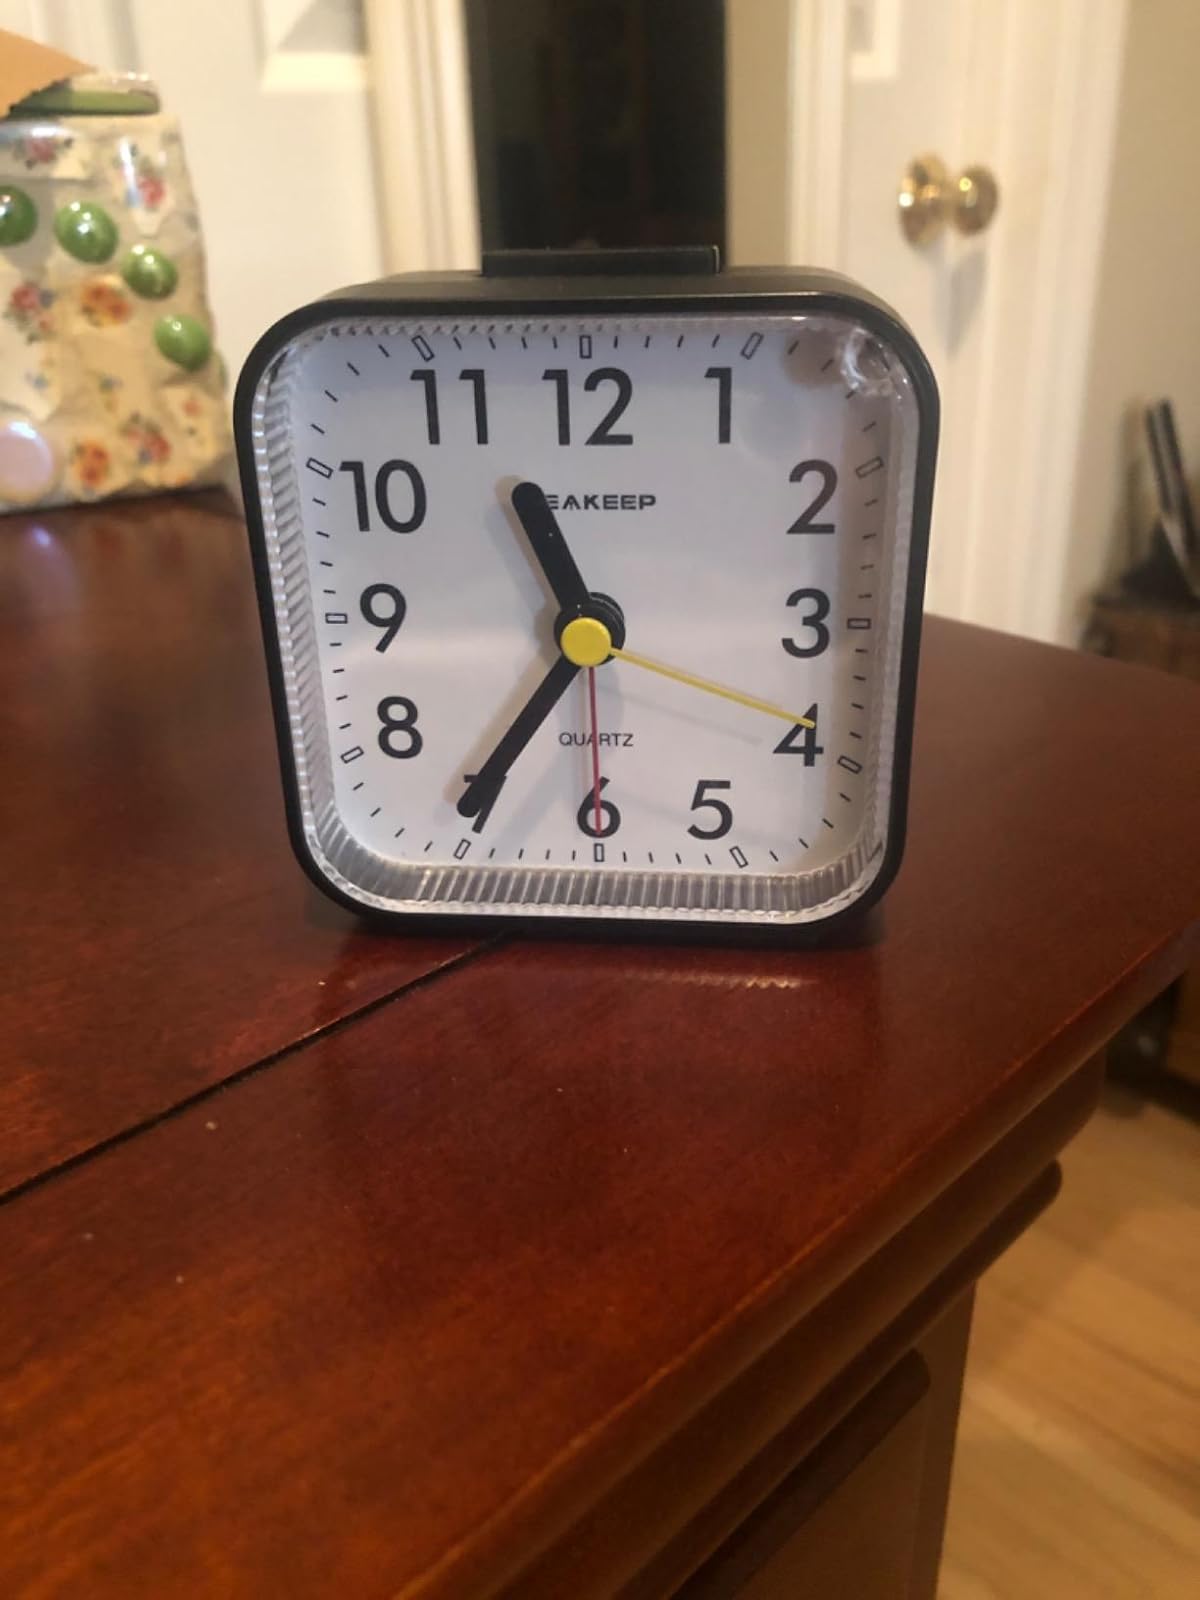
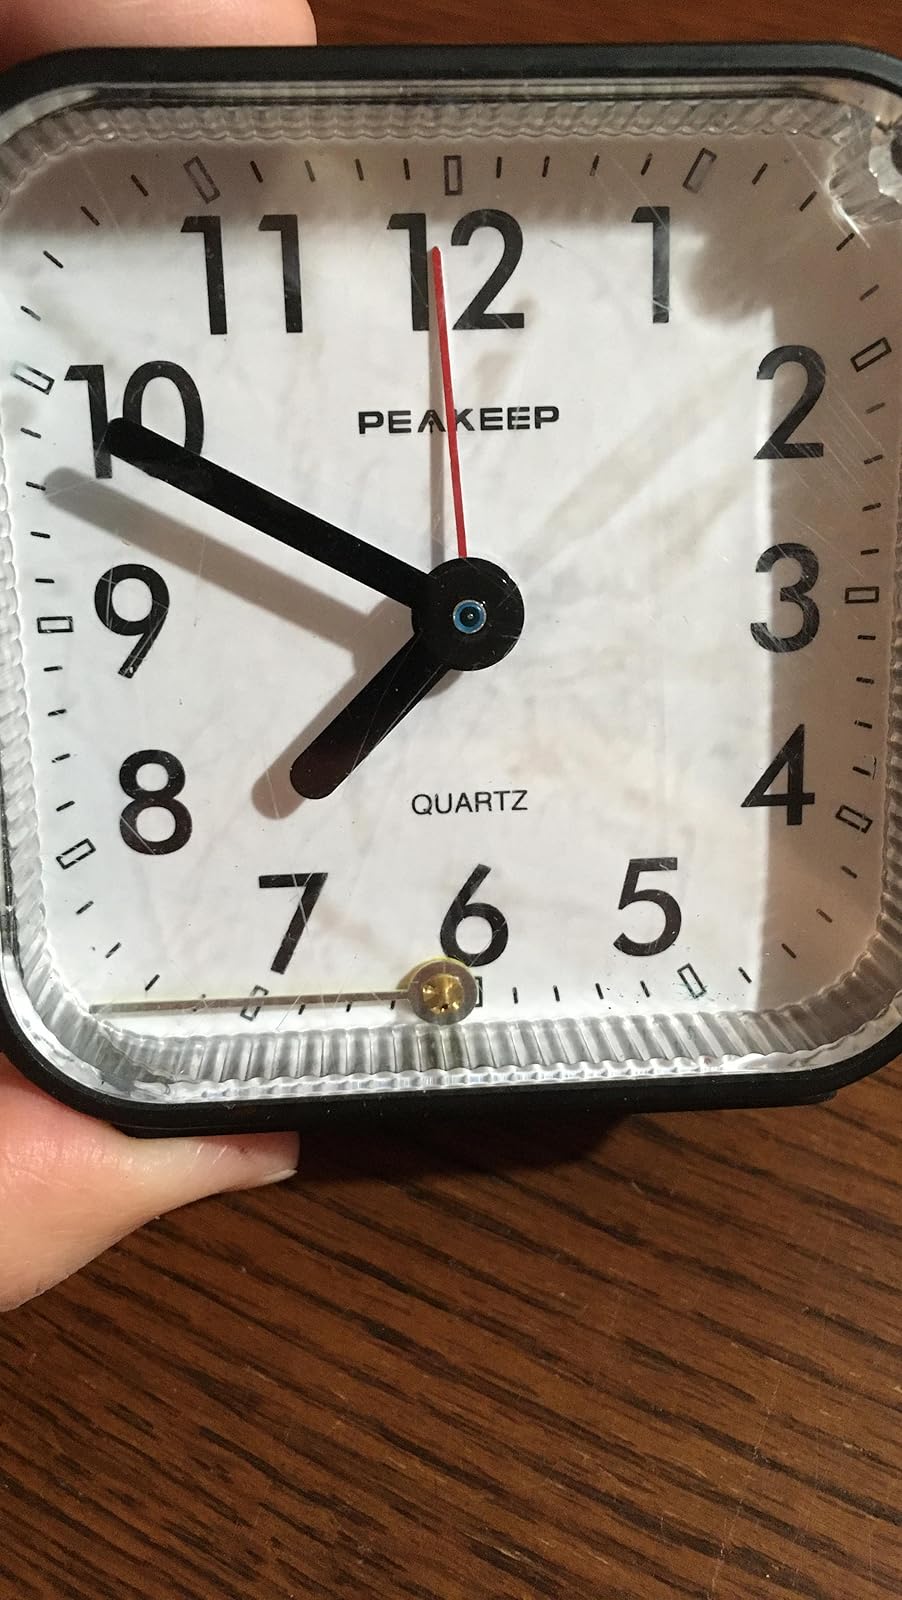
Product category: clock
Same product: yes